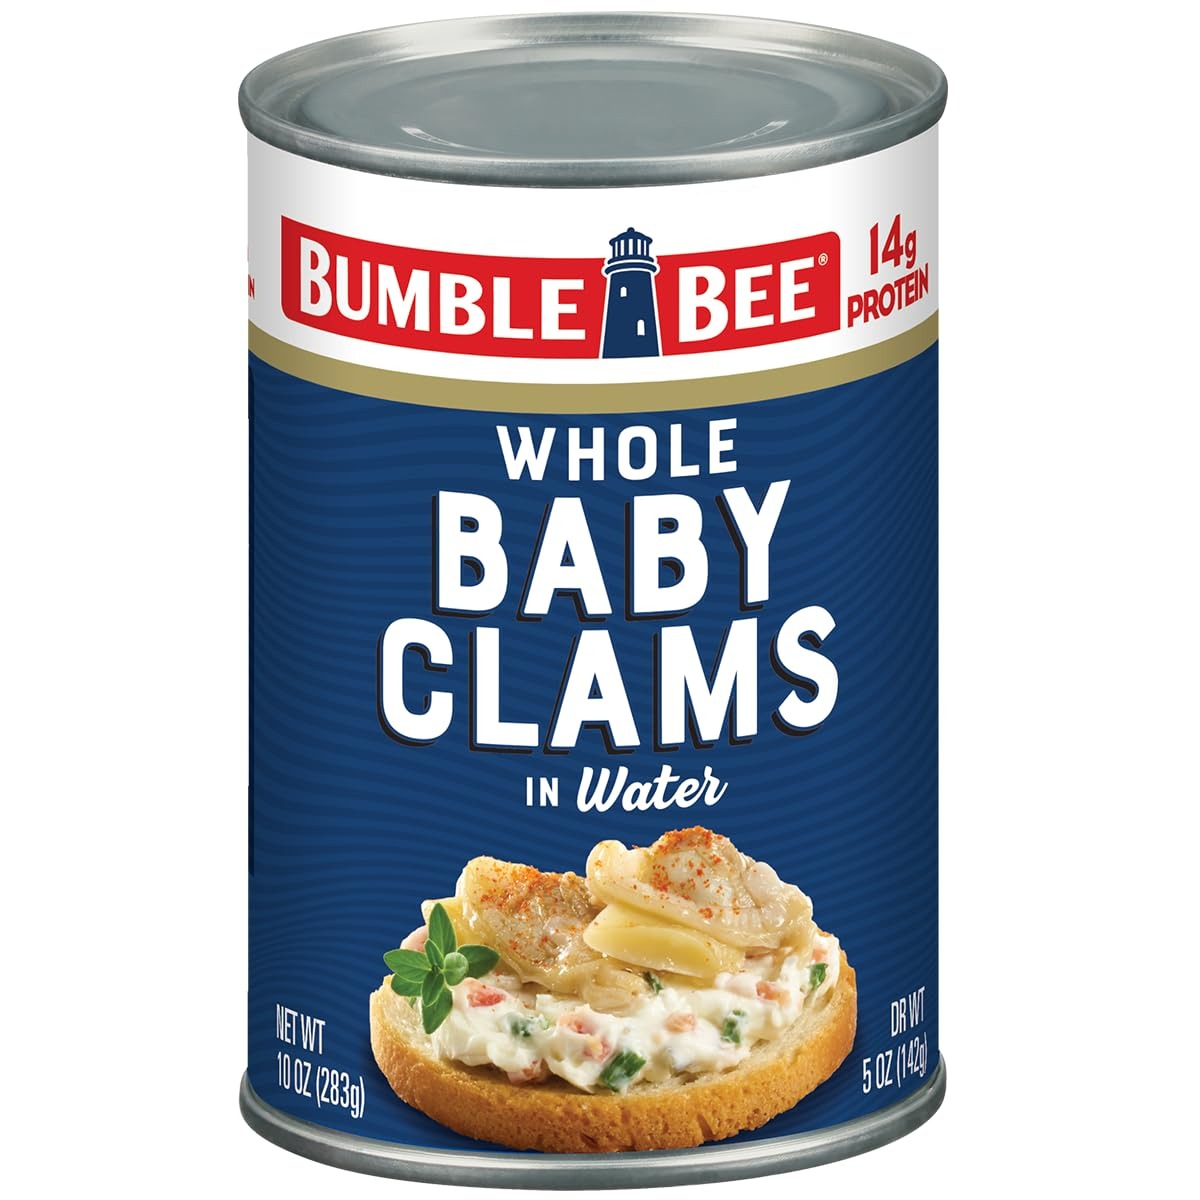
Item Name: Bumble Bee Whole Baby Canned Clams, 10 oz Can - Ready to Eat - 14g Protein per Serving - Gluten Free
Bullet Point 1: BUMBLE BEE CANNED CLAMS: Our Bumble Bee Whole Baby Clams are ideal for making your favorite pasta sauces, dips chowders; Each can typically contains 200-300 clams (yellow clam species)
Bullet Point 2: WHOLE BABY CLAMS: This 10 ounce can of Bumble Bee Whole Baby Clams will satisfy you and your family whenever you want a tasty and healthy snack or meal; Great for your favorite seafood recipes too
Bullet Point 3: HIGH IN PROTEIN & GLUTEN FREE: Bumble Bee clams are gluten free and high in protein—they're a great keto food and keto snack for individuals following a keto or paleo diet
Bullet Point 4: CONVENIENT & VERSATILE: Enjoy Bumble Bee canned clams as a great-tasting, protein-packed snack or a quick meal—easily prepare a delicious lunch or dinner with premium Bumble Bee clams
Bullet Point 5: BUMBLE BEE CLAMS: Bumble Bee Whole Baby Clams are perfect for hors d'oeuvres, snacks or party food
Bullet Point 6: SUSTAINABLE SEAFOOD: Bumble Bee takes steps to ensure the responsible management of the fisheries all of our seafood products are sourced
Value: 10.0
Unit: Ounce

Price: 2.99